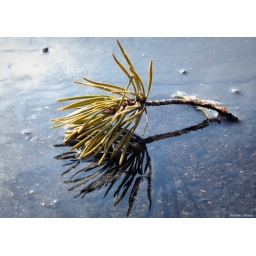
What's left of a fallen tree reflected in the water from the melting snow.